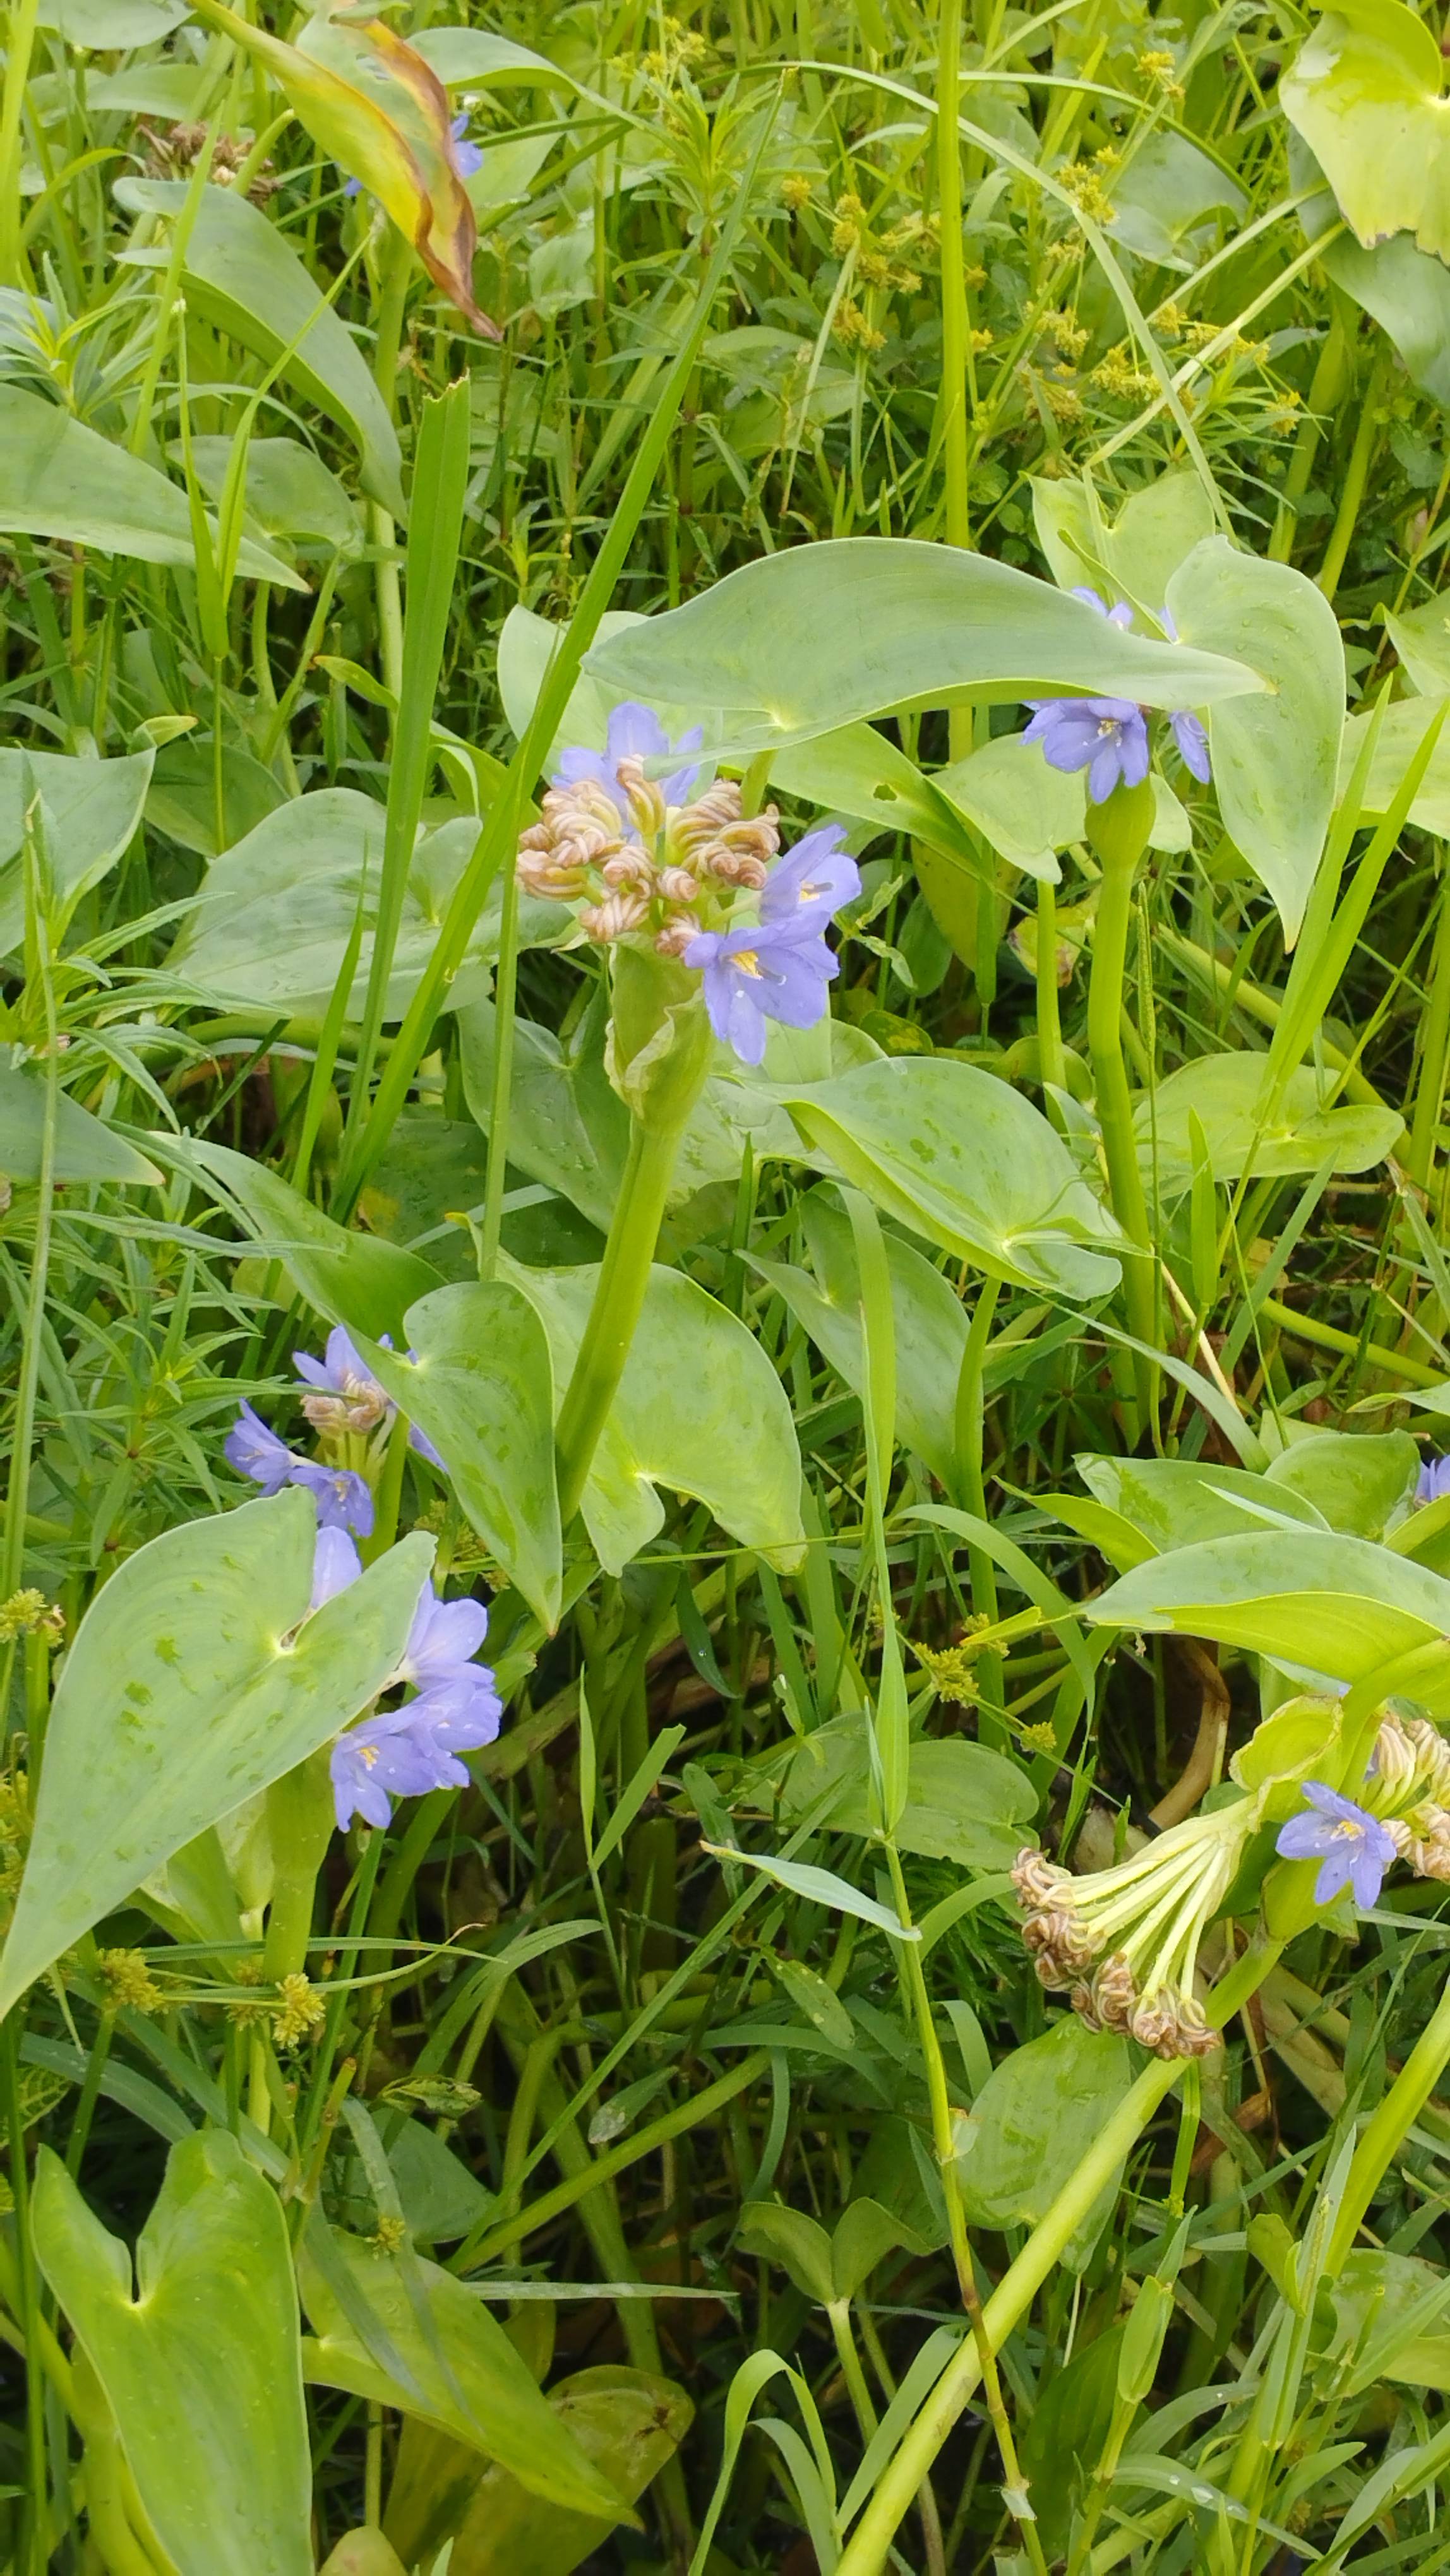
Species: Heartleaf False Pickerelweed (Monochoria korsakowii)